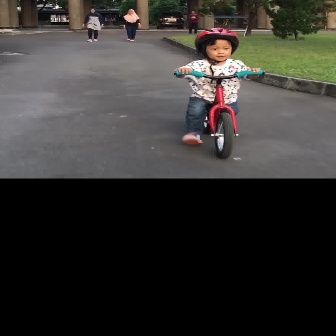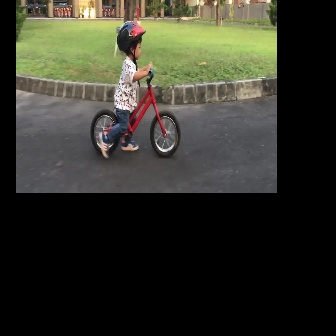
  Please identify the target specified by the bounding box [174,67,264,158] in the first image and locate it in the second image. Return the coordinates in [x_min,y_min,x_max,y_max] format.
Answer: [90,66,181,157]